Bangkok

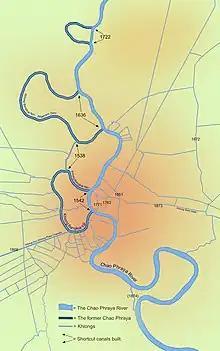
Bangkok's major canals are shown in this map, detailing the original course of the river and its shortcut canals.

Bangkok covers an area of , ranking 69th among the other 76 provinces of Thailand. Of this, about forms the built-up urban area. It is ranked 73rd in the world in terms of land area. The city's urban sprawl reaches into parts of the six other provinces that it borders, namely, in clockwise order from northwest: Nonthaburi, Pathum Thani, Chachoengsao, Samut Prakan, Samut Sakhon, and Nakhon Pathom. Except for Chachoengsao, these provinces, together with Bangkok, form the greater Bangkok Metropolitan Region.